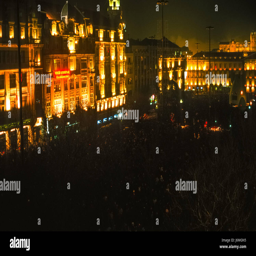
new year 's eve celebration in the main square with fireworks and crowds of people